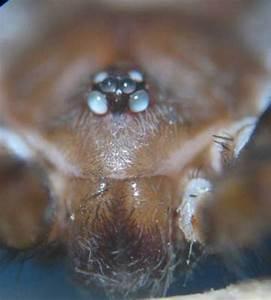
spider